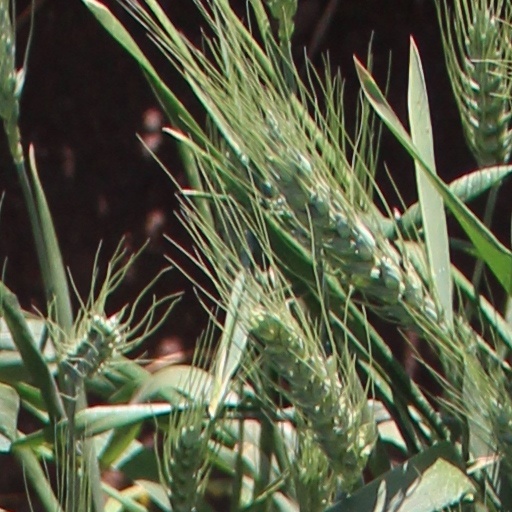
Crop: wheat